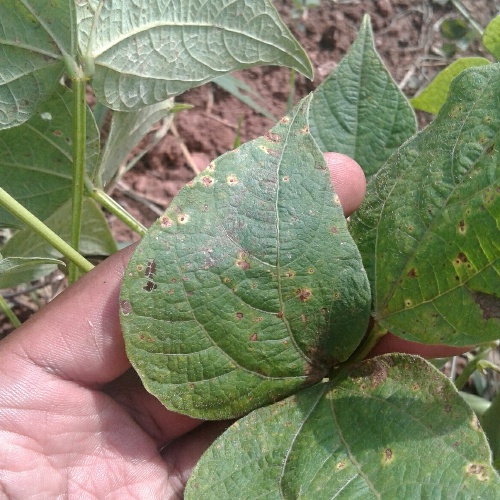
Leaf condition: bean_rust